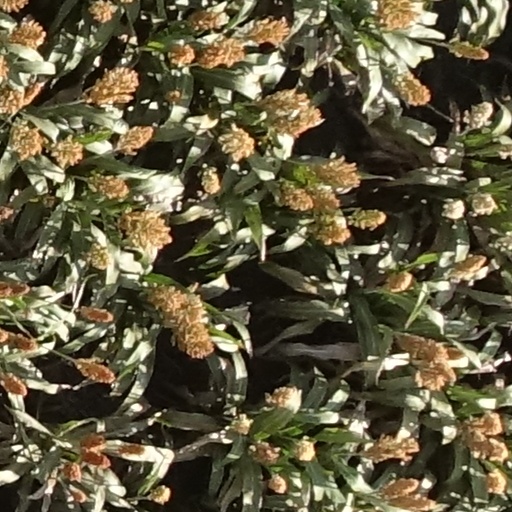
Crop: sorghum